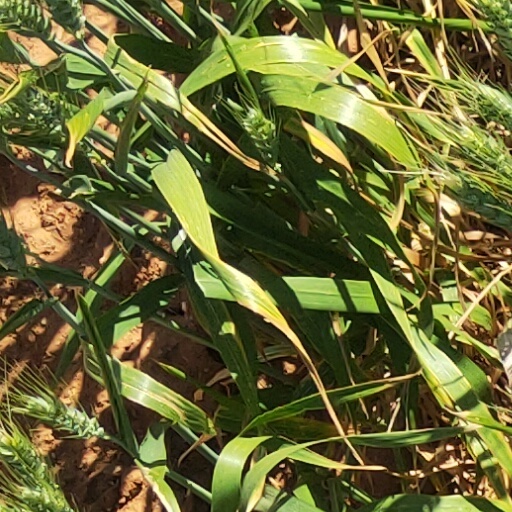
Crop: wheat